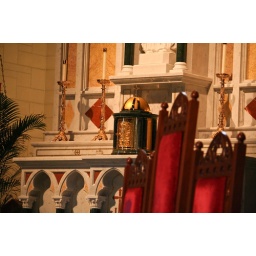
The tabernacle tower and celebrant's chair in St. Peter Chanel in Roswell, GA.